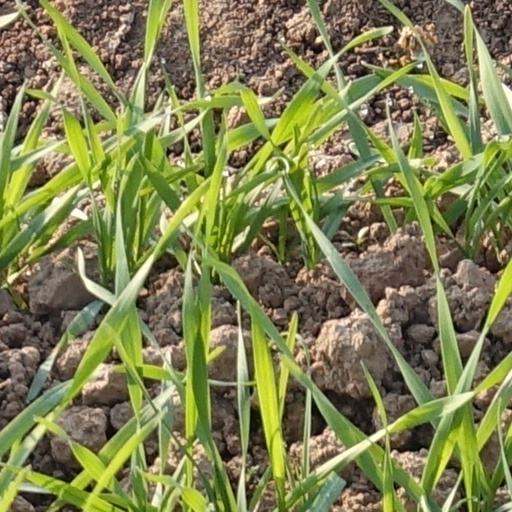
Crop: wheat